Zinc mining

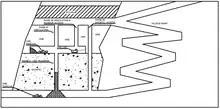
Schematic cut and fill mining

Zinc deposits have been exploited for thousands of years: the oldest known zinc mine, in Rajasthan, India, was established nearly 2000 years BP.